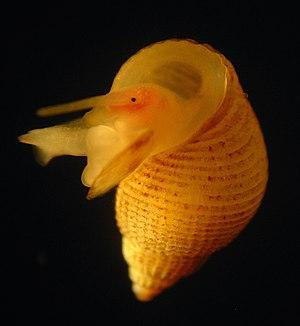
Alvania lactea. Corps émergeant de la coquille.
Alvania lactea est une espèce de mollusques gastéropodes prosobranches marins de la famille des Rissoidae.